Frownland (film)

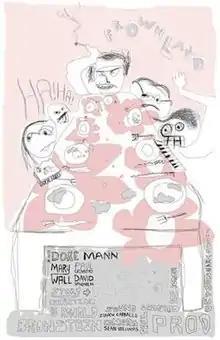
Promotional poster

Frownland is a 2007 American independent film written and directed by Ronald Bronstein. It stars Dore Mann as Keith, a self-described "troll", who sweats and stutters his way through his job as a door-to-door salesman, dubiously selling coupons to assist people affected by multiple sclerosis. The film is populated by a cast of characters as dysfunctional and full of neuroses as Keith. The title comes from the song "Frownland" off the album "Trout Mask Replica", by Captain Beefheart (who suffered from multiple sclerosis).